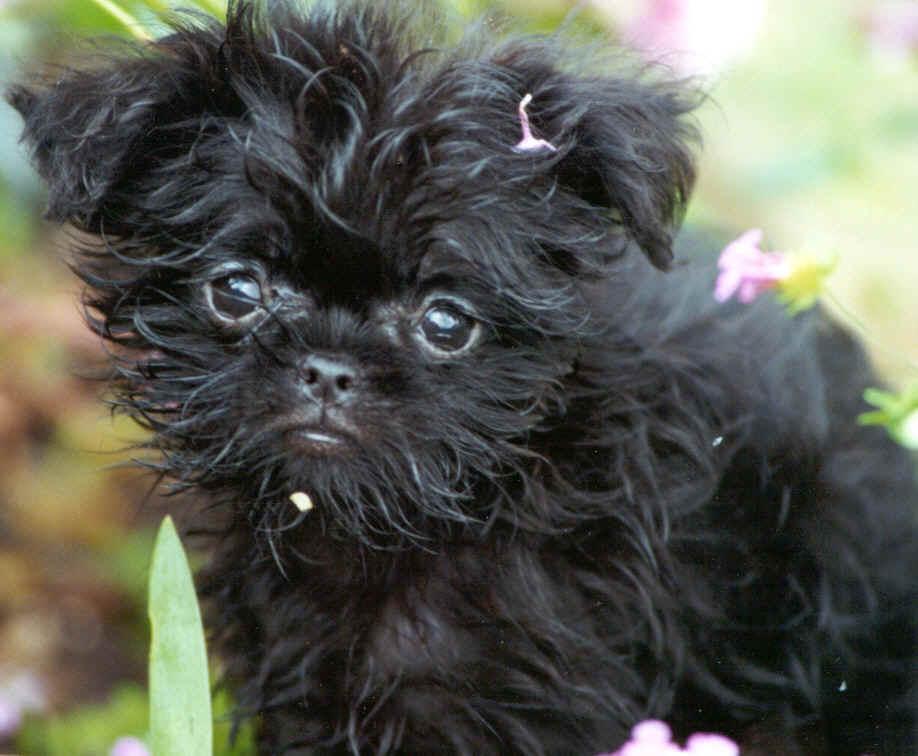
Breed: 200-n000012-affenpinscher